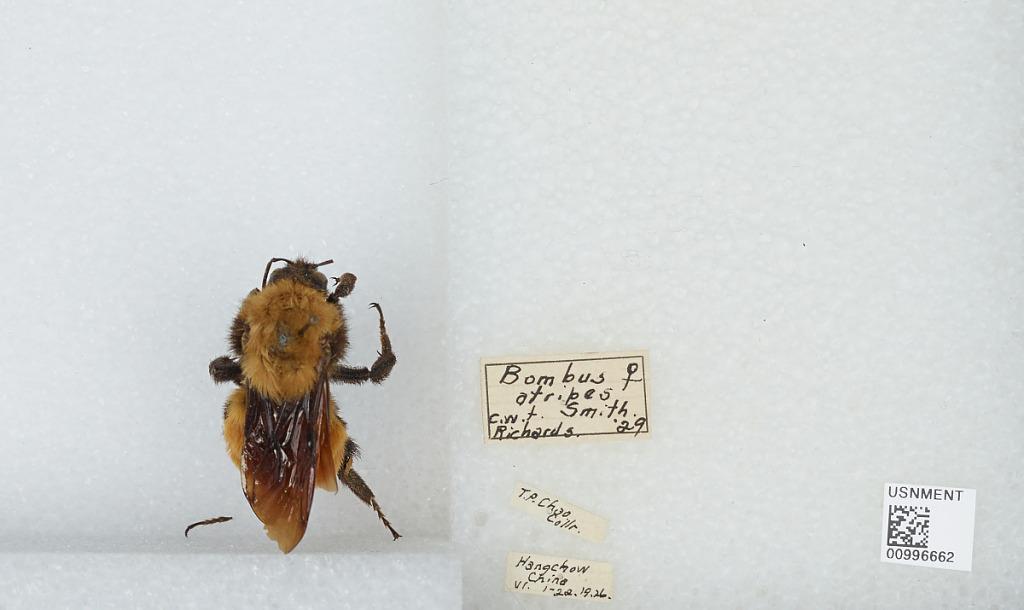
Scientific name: Bombus (Tricornibombus) atripes Smith
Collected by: T. Chao
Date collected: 1926-6-1
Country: China
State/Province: Zhejiang
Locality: Hangzhou